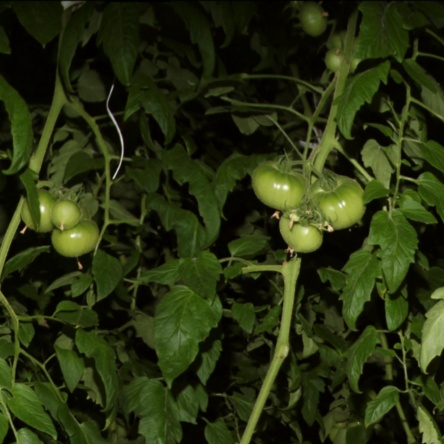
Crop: tomato